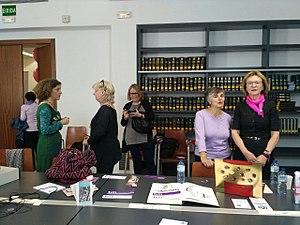
Diverses photographies de l'édition organisée par la Wikimedia Espagne et le Département d'Archéologie, de la Faculté d'Histoire et de Géographie de l'Université de Valence, le 8 mars 2017.
Carmen Aranegui Gascó, né à Valence en 1945, est une archéologue et professeur à l'université de Valence.